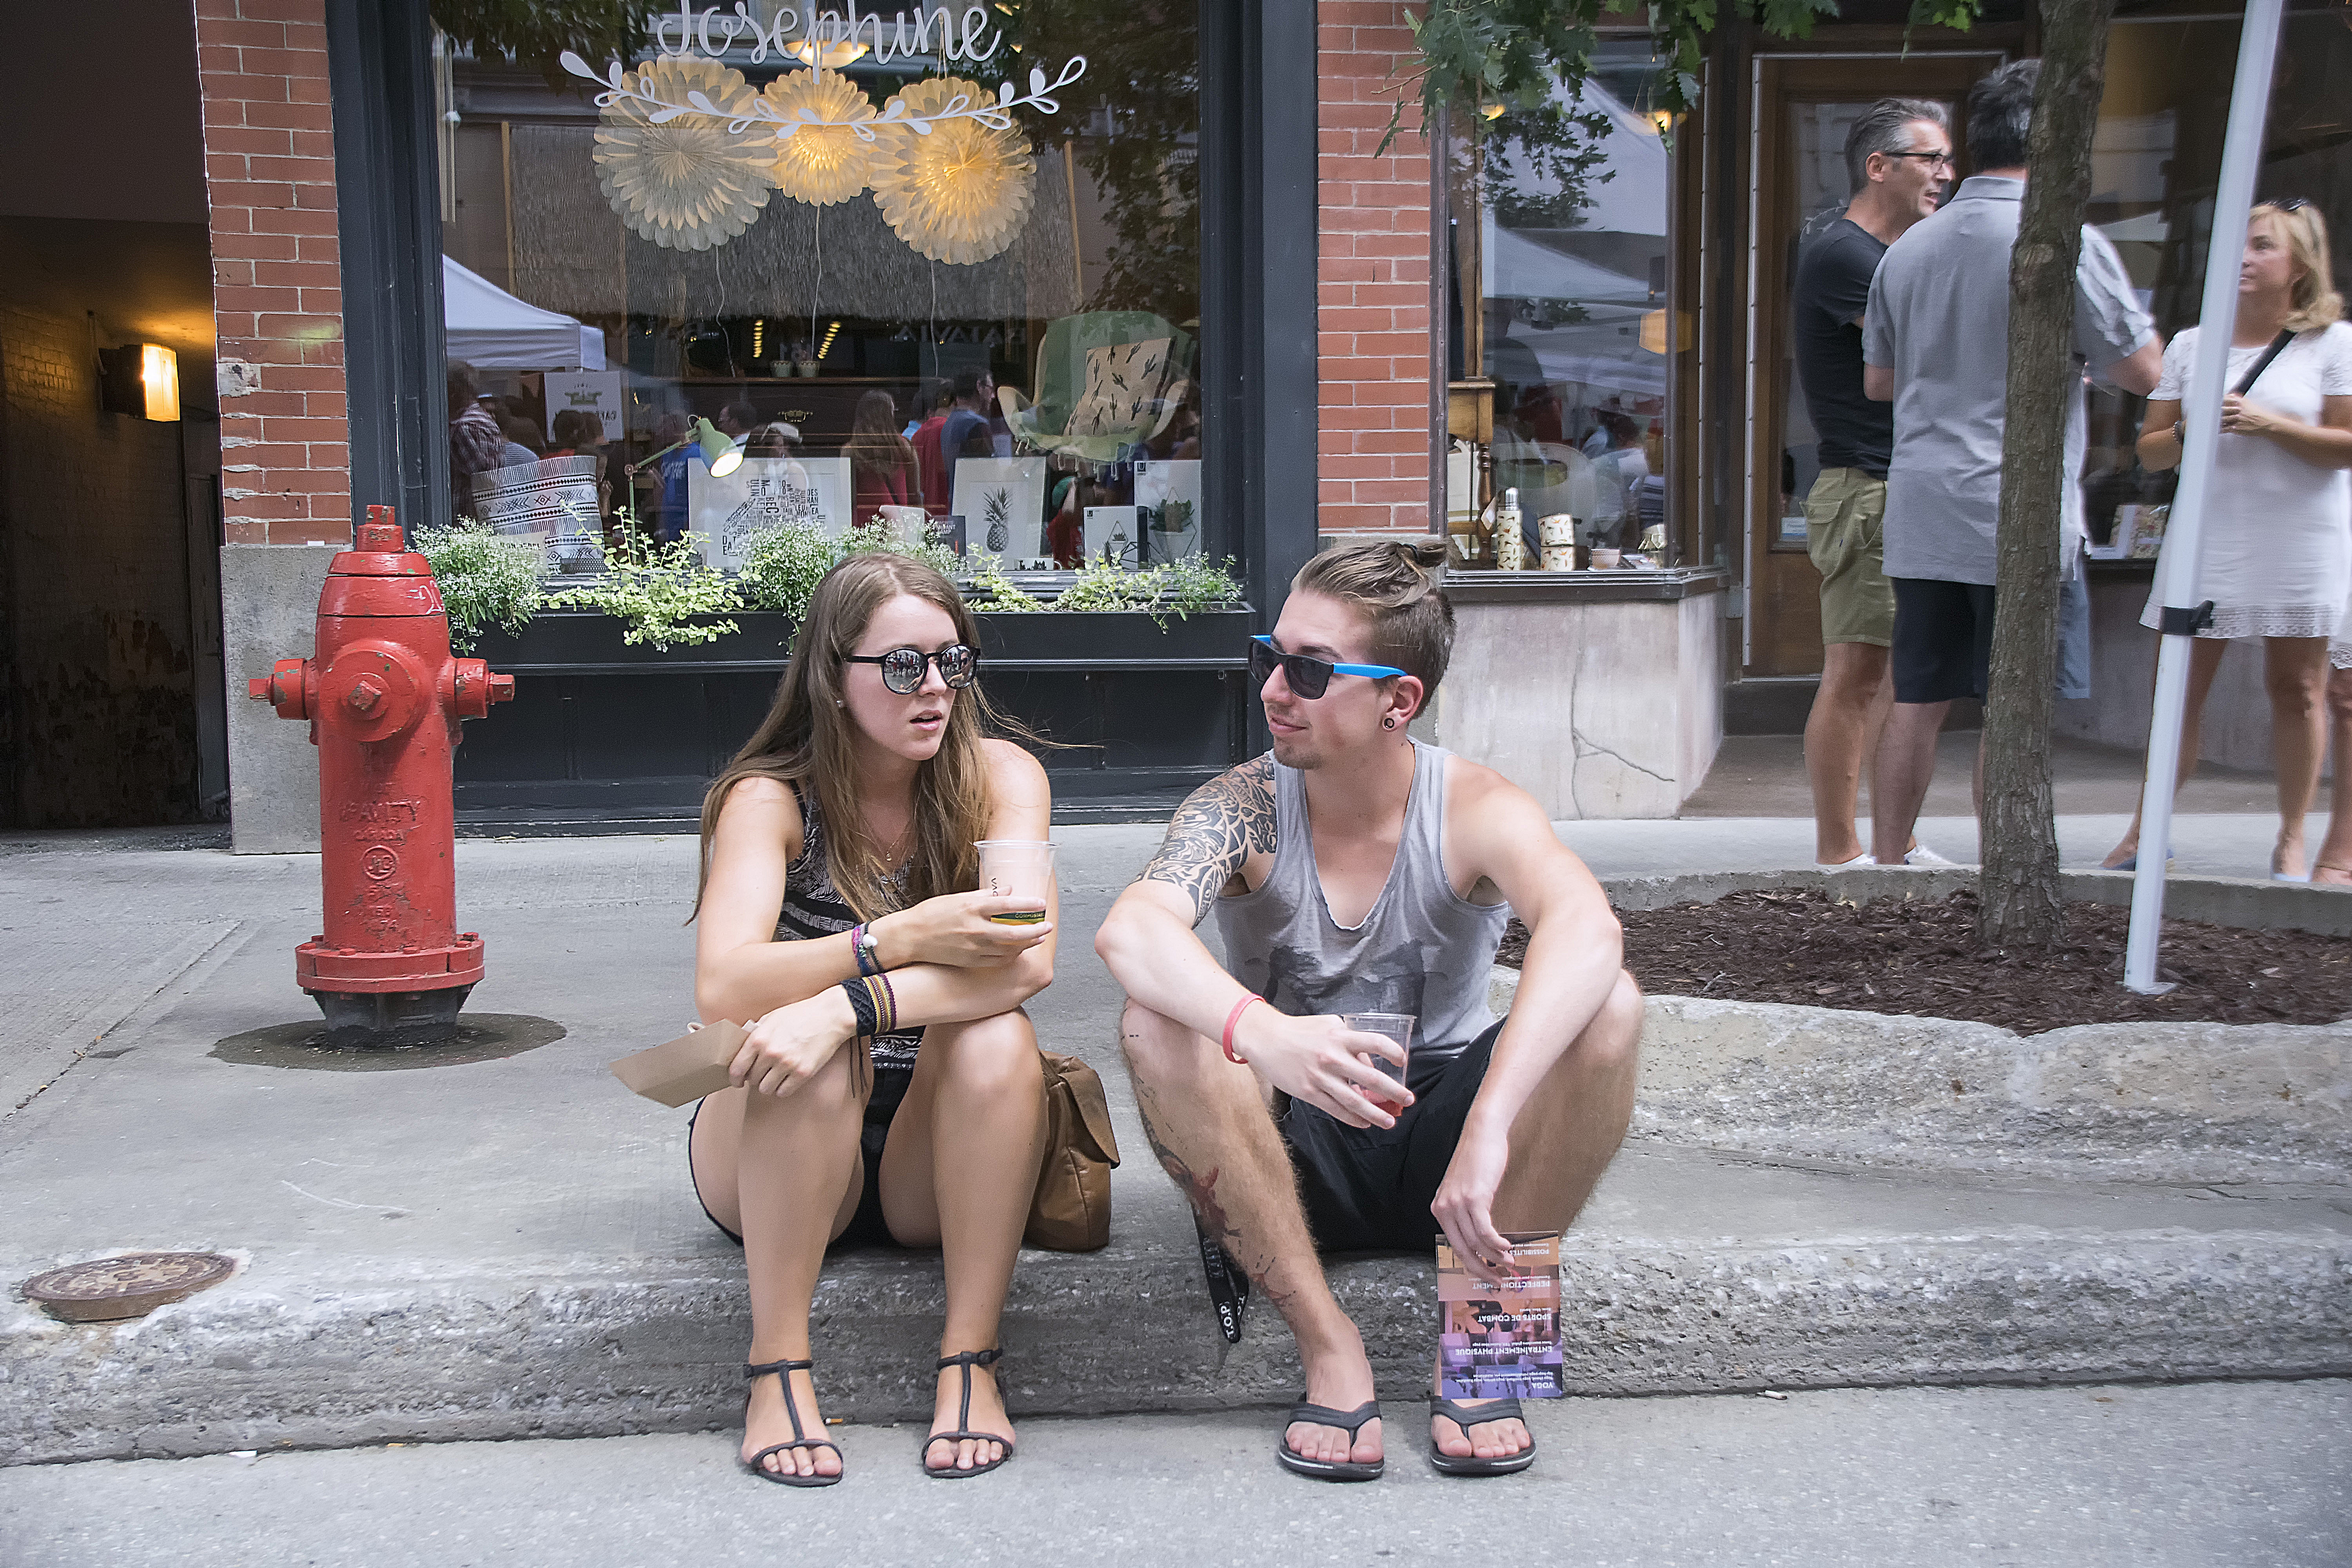
people, street, urban, vacation, fashion, graffiti, art, canada, beauty, quebec, sherbrooke, urbain, amalgam